Dattatreya

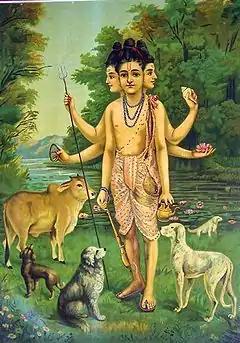
Shri Dattatreya, Raja Ravi Varma painting (1890)

Dattatreya, Dattā or Dattaguru, is a paradigmatic Sannyasi (monk) and one of the lords of yoga, venerated as an avatar of Lord Vishnu. Three Hindu gods Brahma, Vishnu, and Shiva, who are also collectively known as the Trimurti, incarnated in form of Dattatreya, Chandra and Durvasa as son of Sage Atri and Devi Anasuya as per the texts such as the Bhagavata Purana, the Markandeya Purana, and the Brahmanda Purana. In iconography, he is often represented as a monk with three heads. However sources of the Trimurti's taking avatar in a single body and such iconography is unknown.